The Black Douglas (novel)

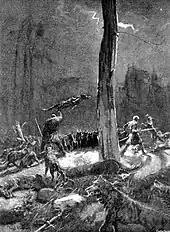
"All the wild beasts appeared to be obeying the summons of the witch woman".

A week or two later, De Retz, Sir Alexander Livingston, Lord Chancellor William Crichton, and James, Earl of Avondale hold a council in Stirling Castle. They all agree on the need to get rid of Earl William, who is too powerful. Lady Sybilla is revealed as the secret weapon who will lure him to Edinburgh. Earl William receives letters from Crichton and Lady Sybilla, convincing him, against the advice of others, to go to Crichton Castle. His younger brother David, Sholto, and some men-at-arms accompany him. Earl William and Lady Sybilla spend a lot of time together alone. She warns him to leave, he refuses, and she declares her love for him. The next morning, he finds De Retz and Lady Sybilla have left for Edinburgh. He receives a message from Lady Sybilla, telling him not to follow her and to forget her. Though Sholto argues against him, he decides to follow her to Edinburgh.